Great Rift Valley

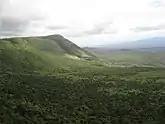
The Great Rift Valley, Location: Uganda.

The term Great Rift Valley is most often used to refer to the valley of the East African Rift, the divergent plate boundary which extends from the Afar triple junction southward through eastern Africa, and is in the process of splitting the African plate into two new and separate plates. Geologists generally refer to these evolving plates as the Nubian plate and the Somali plate.